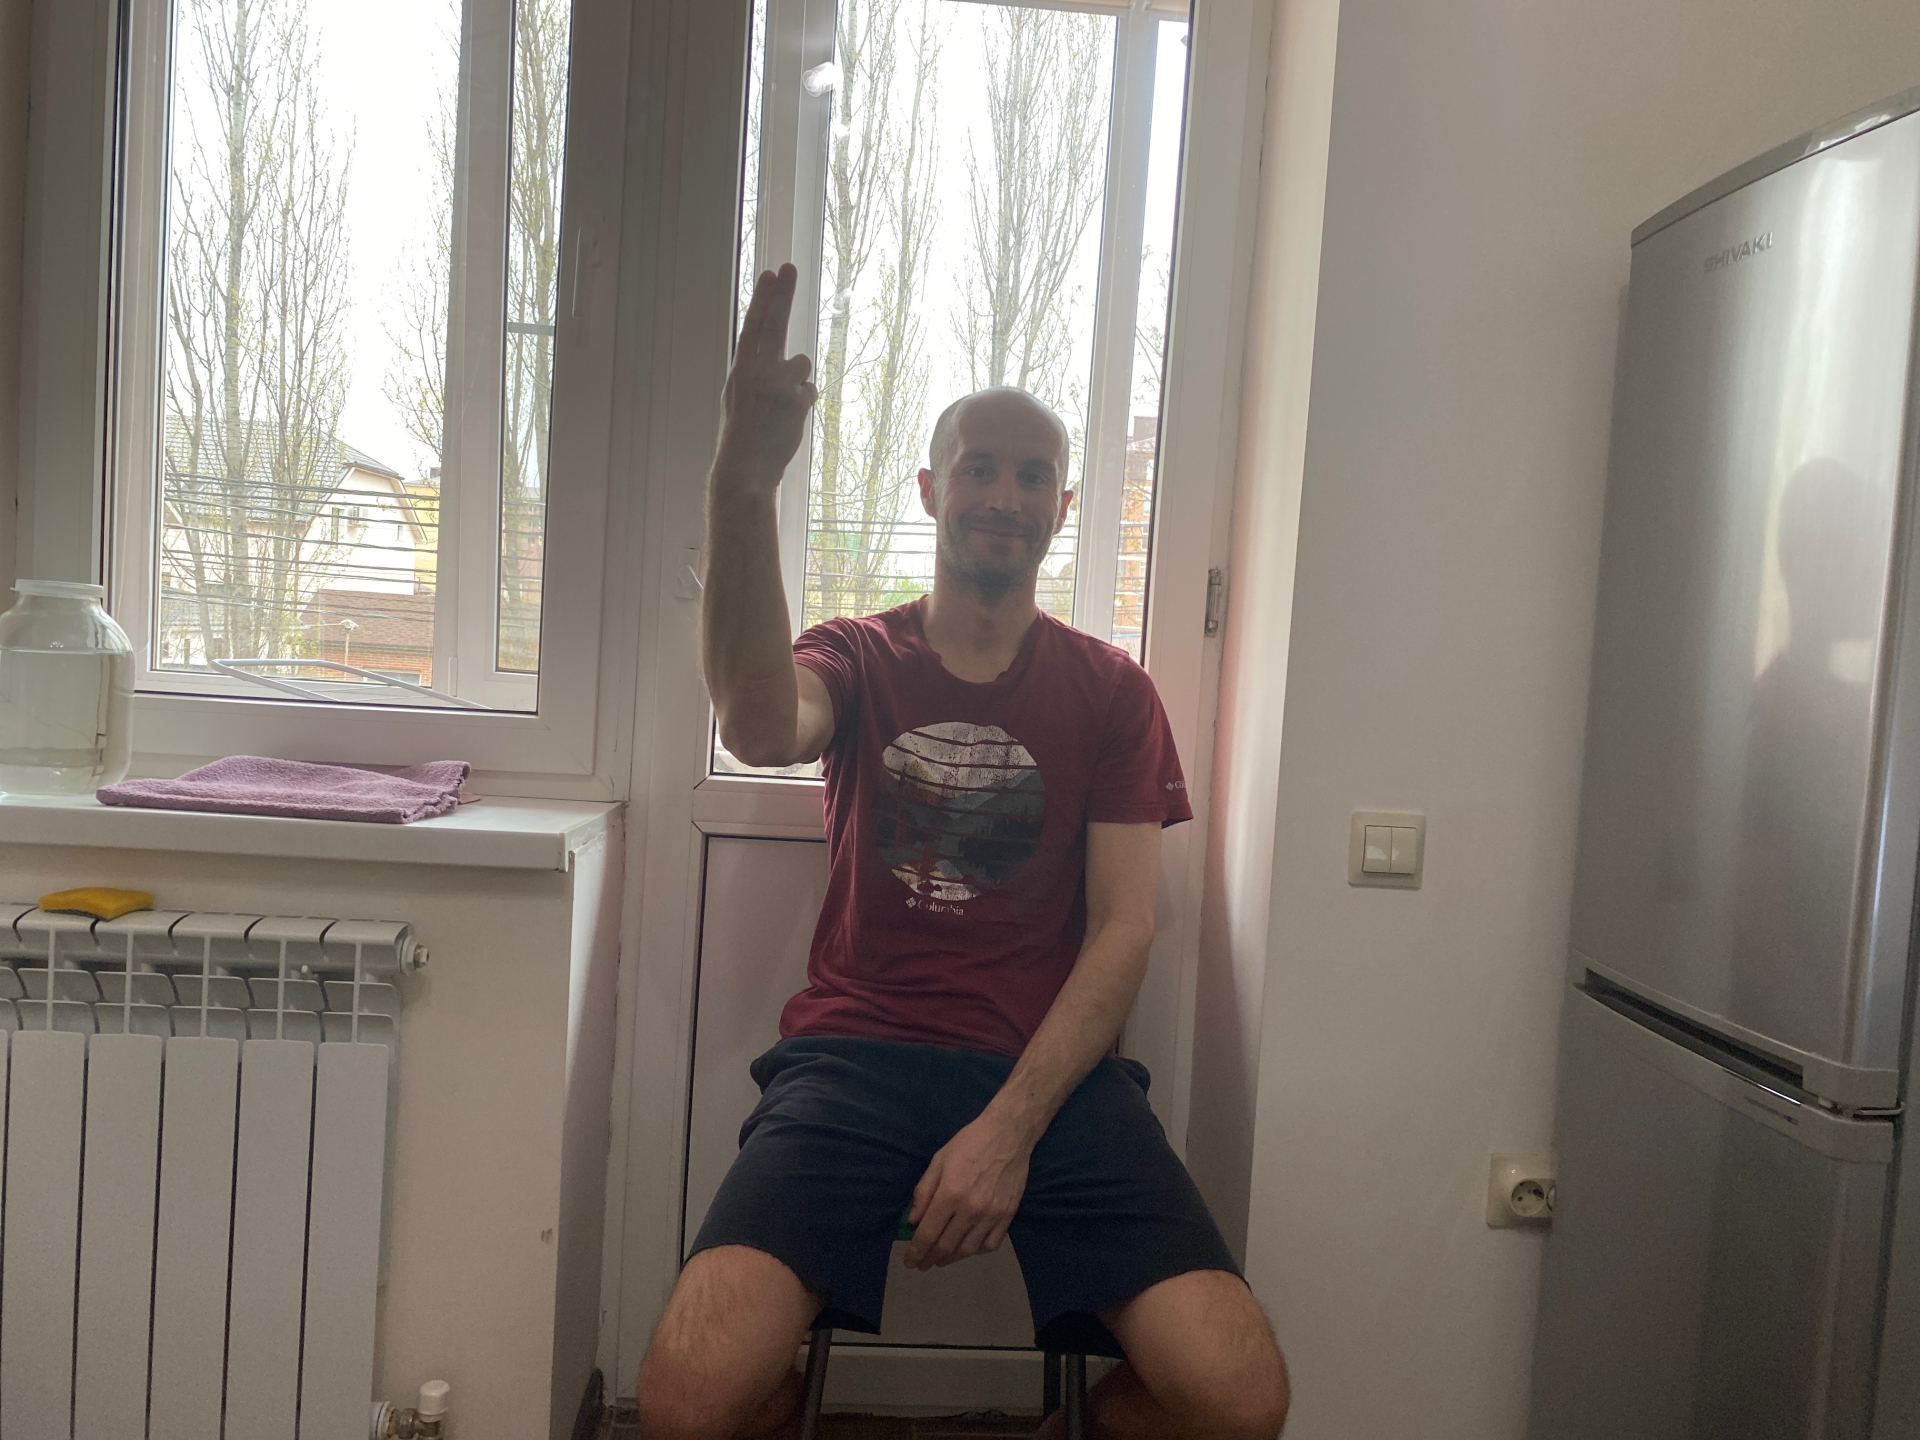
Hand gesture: two_up_inverted